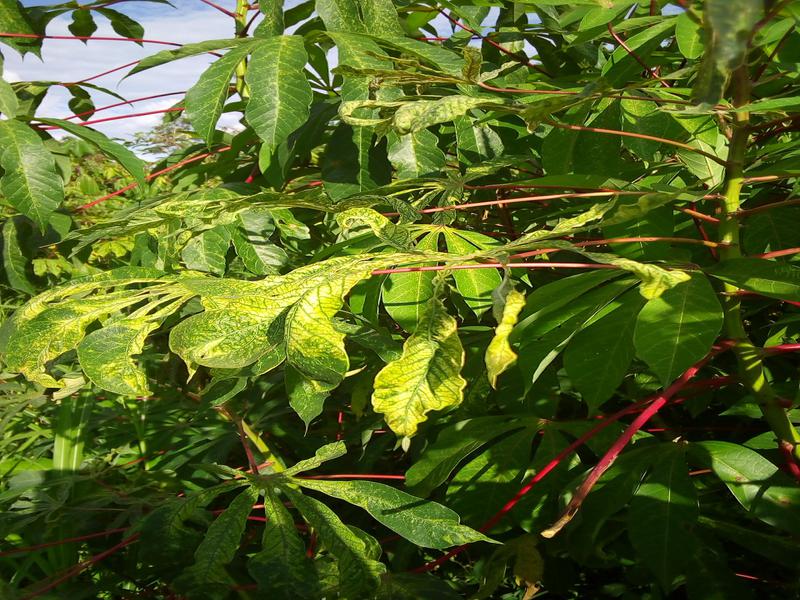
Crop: cassava
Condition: mosaic_disease